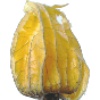
Label: physalis_with_husk